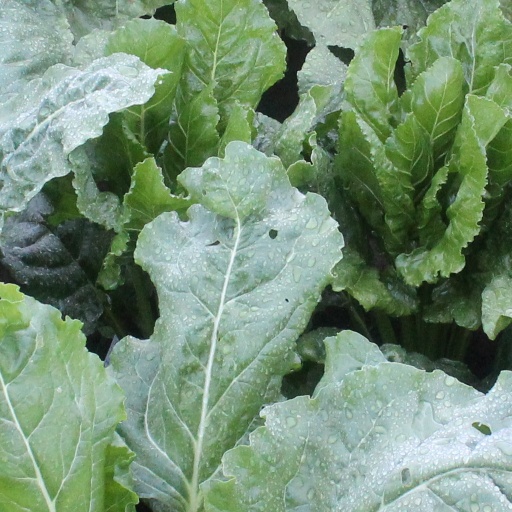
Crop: sugar beet